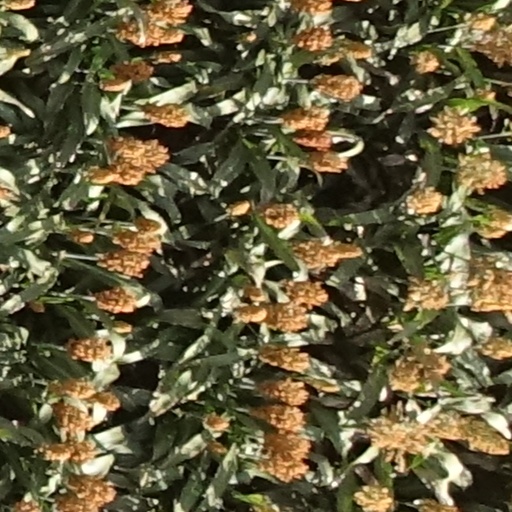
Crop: sorghum